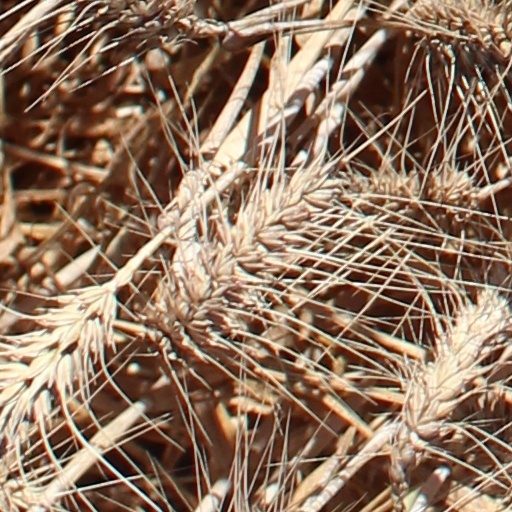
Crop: wheat